Medellín

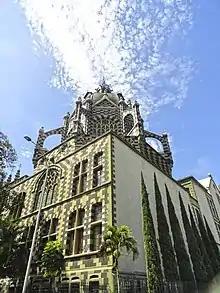
Rafael Uribe Uribe Palace of Culture

Because of its projects on sustainable transport, the city obtained, along with San Francisco, the 2012 Sustainable Transport Award, given by the Institute for Transport and Development Policy. According to EMBARQ Director Holger Dalkmann, "Medellín pioneered the use of cable cars as a transit alternative in low-income informal settlements in hilly areas, moving 3,000 passengers per hour per direction; a real breakthrough now being replicated in Caracas and Rio de Janeiro,"